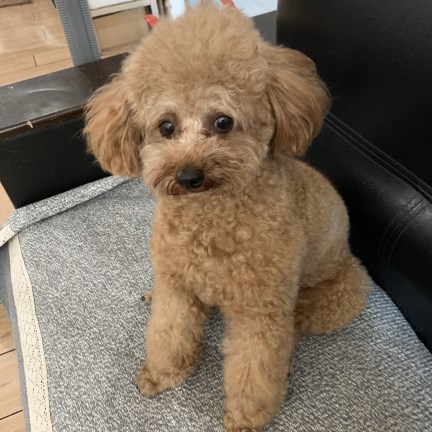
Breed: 7449-n000128-teddy